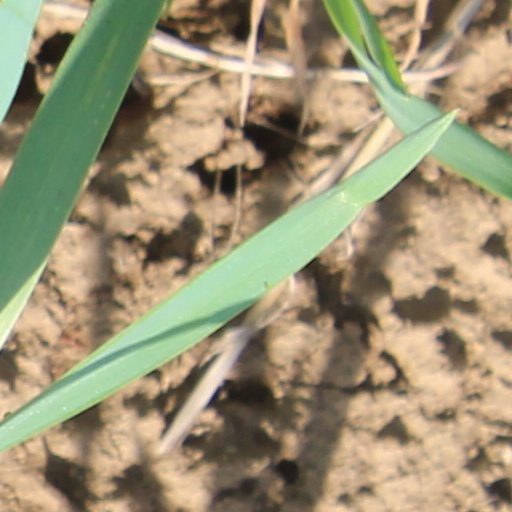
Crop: wheat